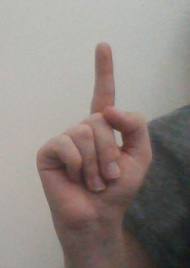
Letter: bb